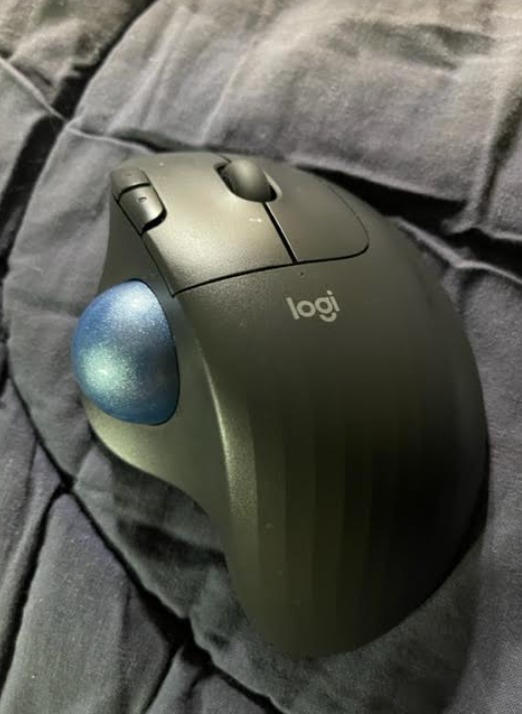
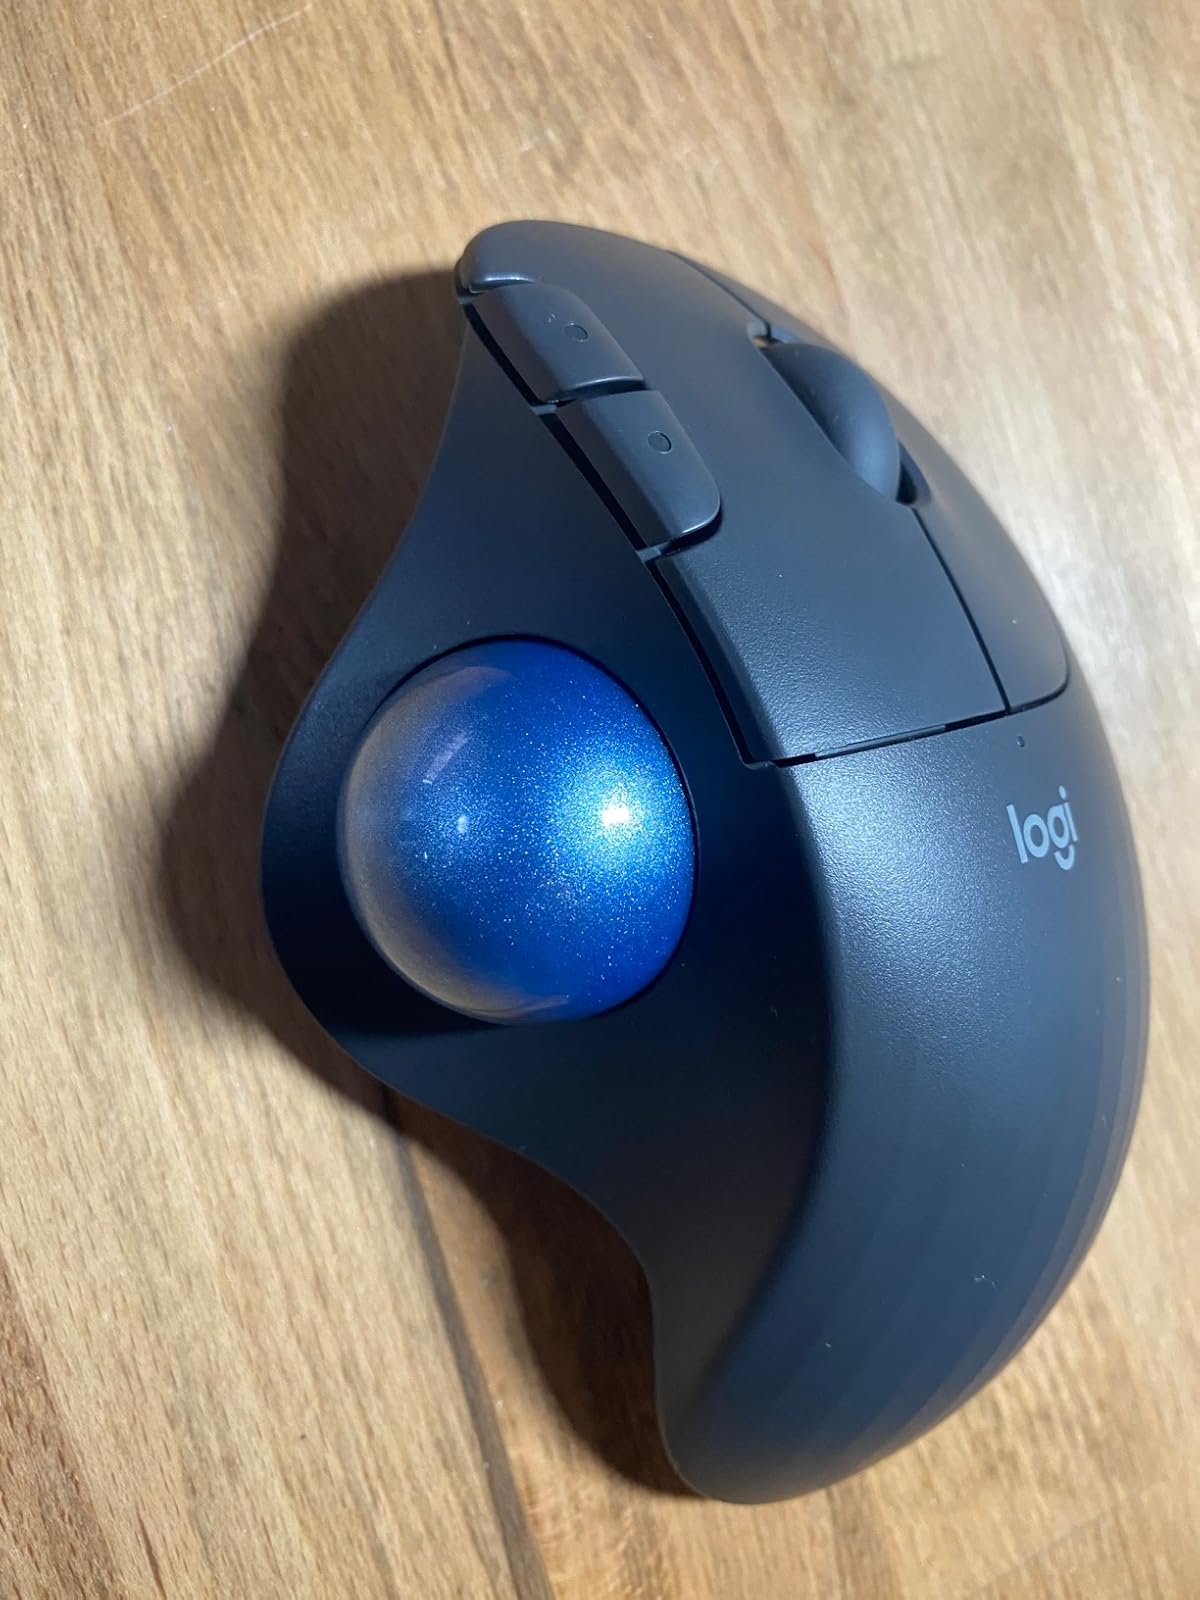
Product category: mouse
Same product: yes